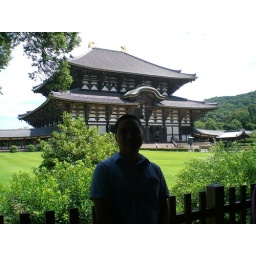
Largest wooden building in the world.